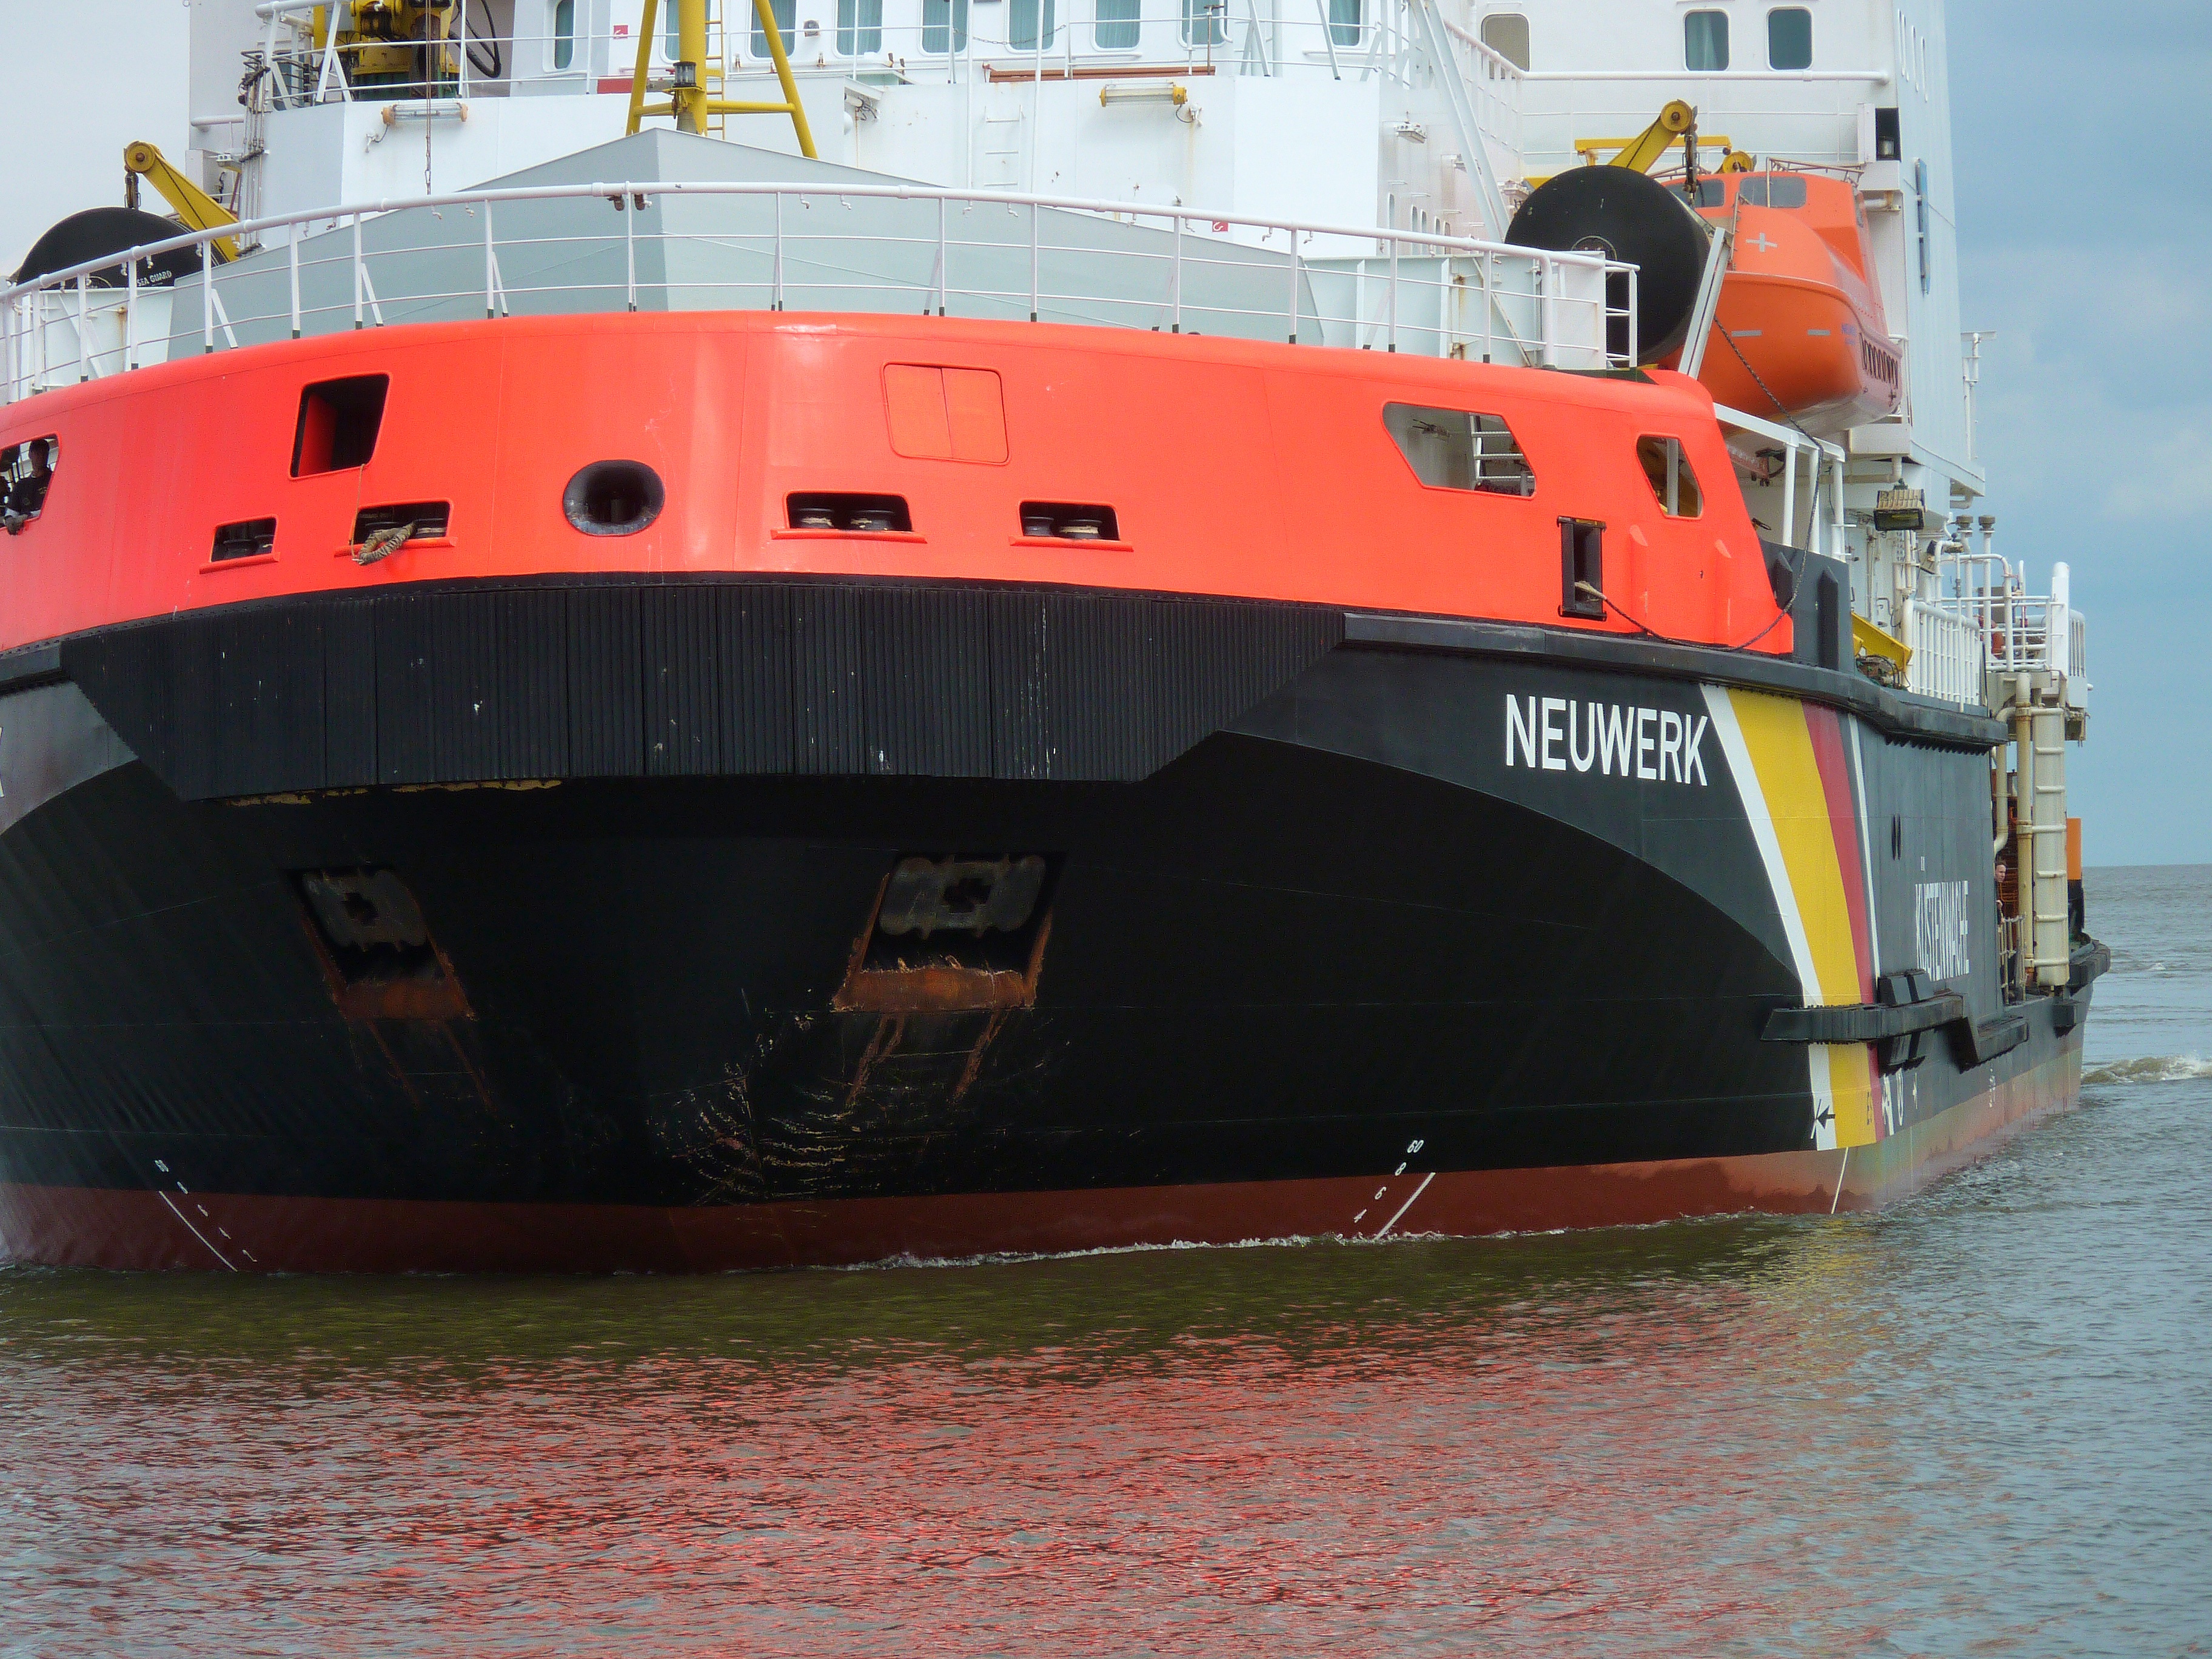
water, boat, ship, boot, vehicle, cargo ship, ferry, channel, shipping, fast, tugboat, watercraft, cuxhaven, force, container ship, fishing vessel, coast guard, freight transport, pilot boat, neuwerk, tank ship, bulk carrier, anchor handling tug supply vessel, platform supply vessel, roll on roll off